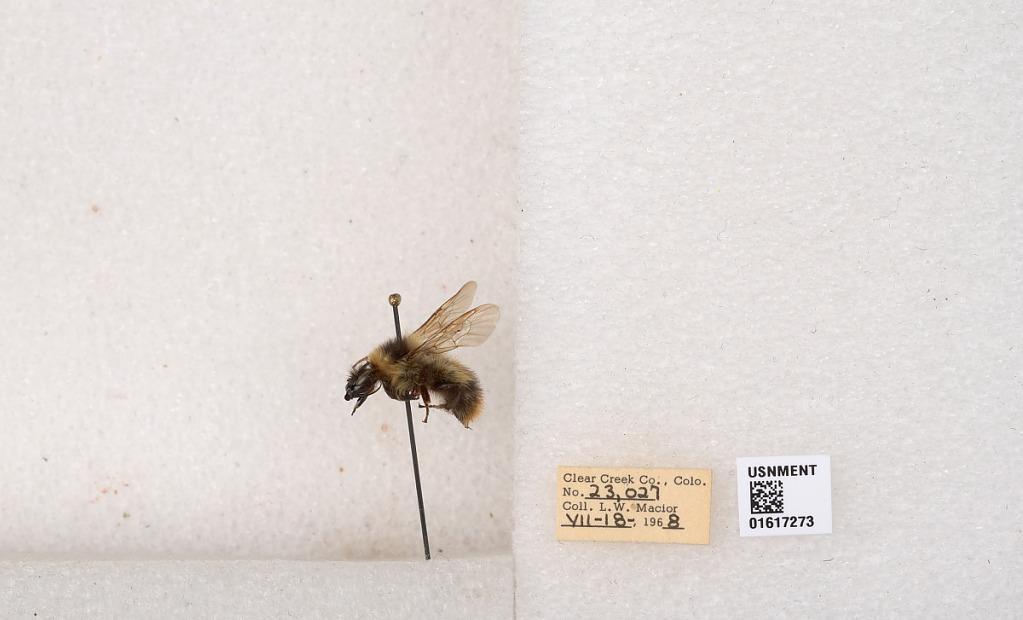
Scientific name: Bombus kirbyellus
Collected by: L. Macior
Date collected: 1968-7-18
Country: United States
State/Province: Colorado
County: Clear Creek
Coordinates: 39.6891, -105.644